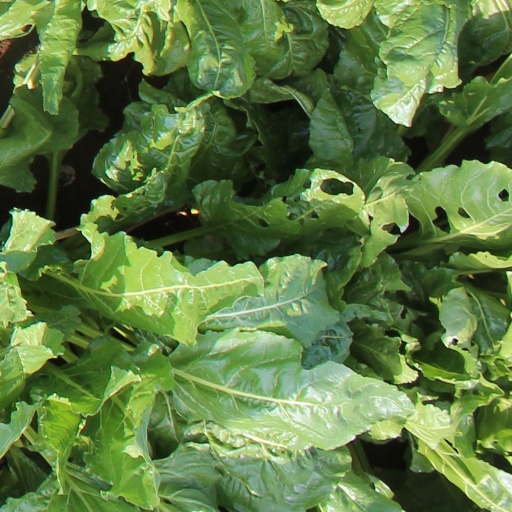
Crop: sugar beet